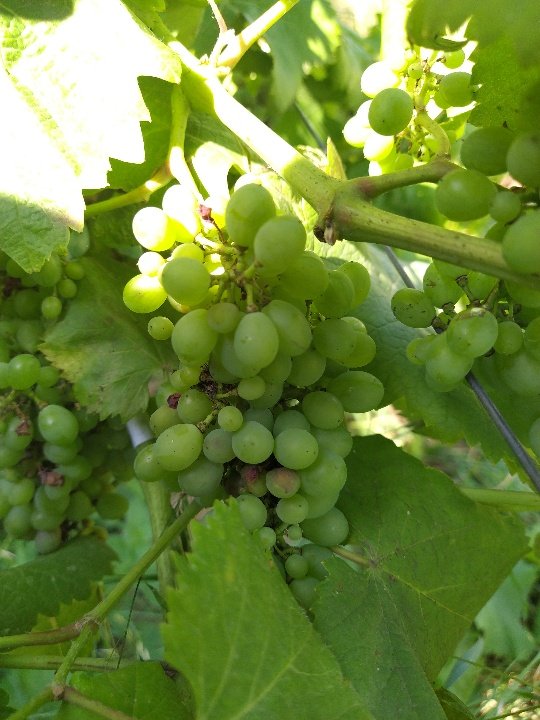
Berries visible: 123
Grape clusters: 0